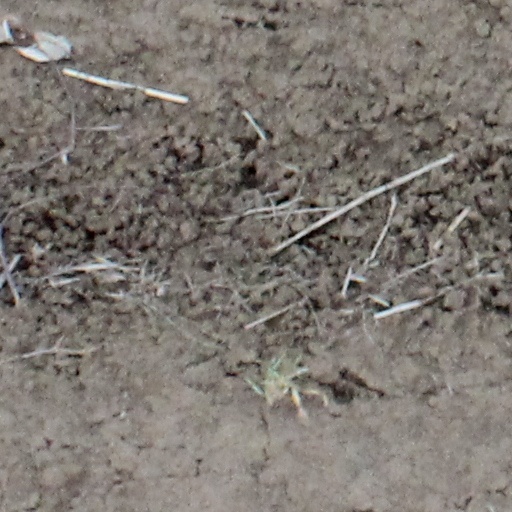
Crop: wheat